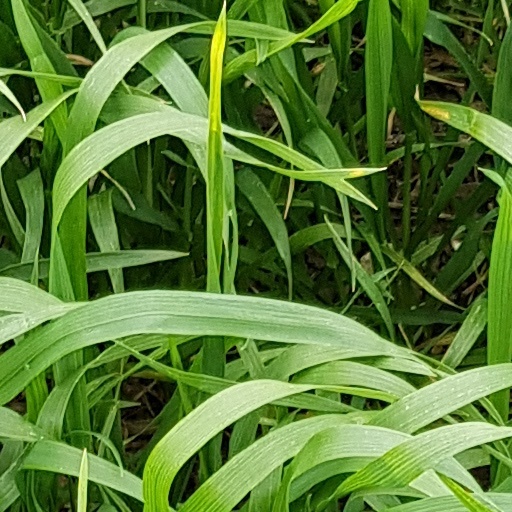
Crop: wheat